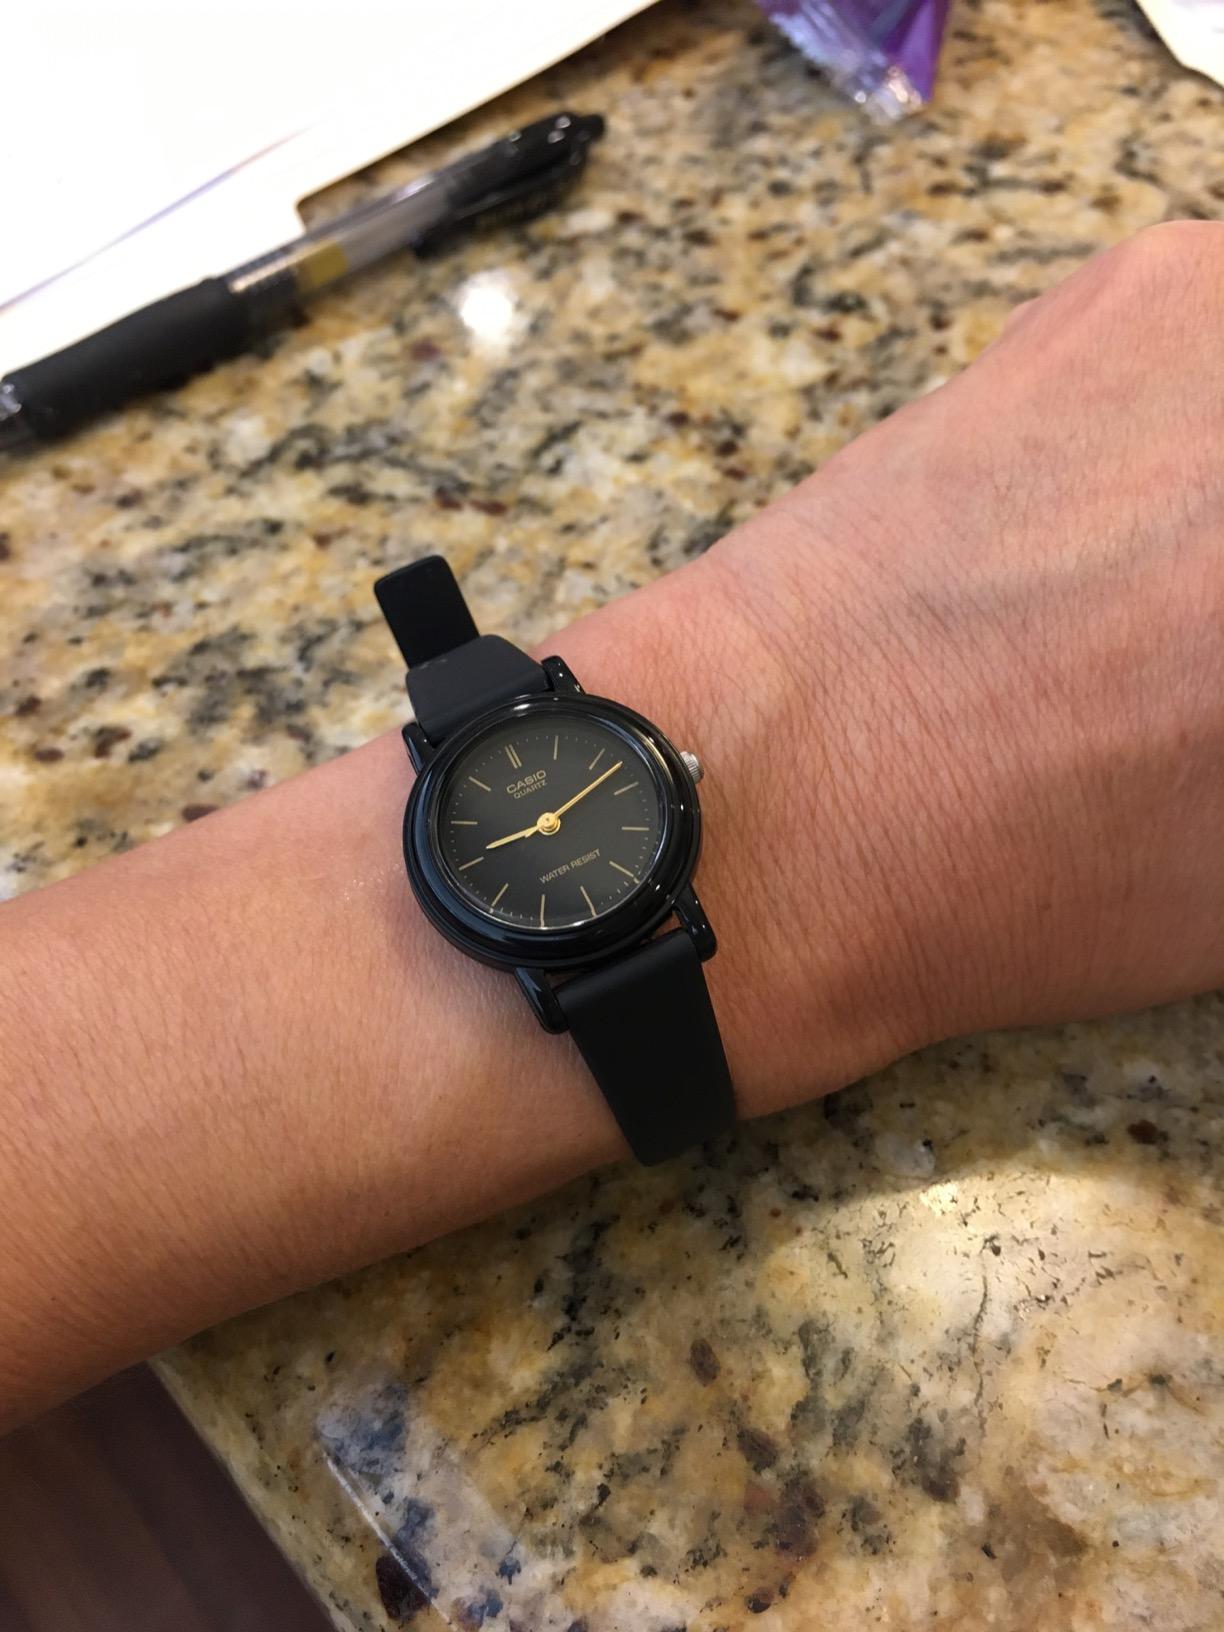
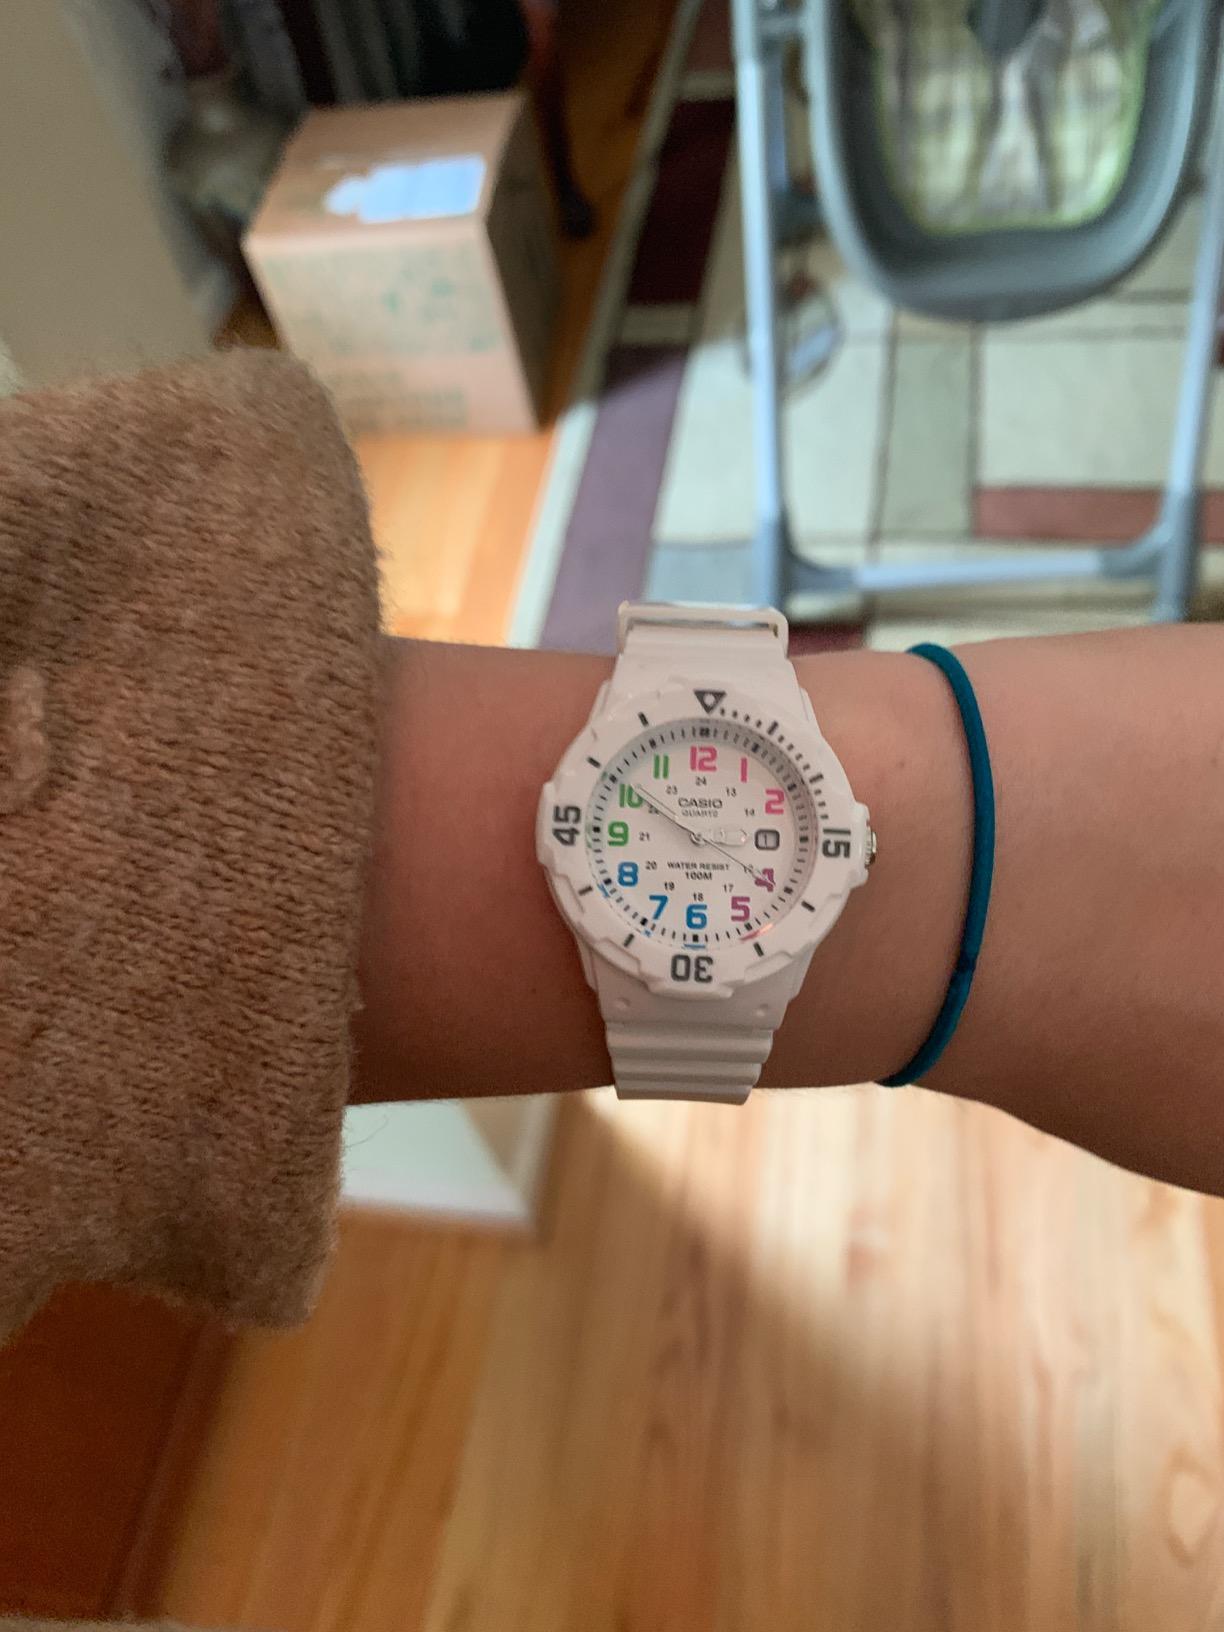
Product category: accessories_watch
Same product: no